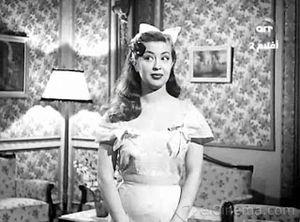
Camelia, née Liliane Levy Cohen, est une actrice égyptienne. Elle est née le 13 décembre 1929 et est morte dans des conditions tragiques le 31 août 1950.